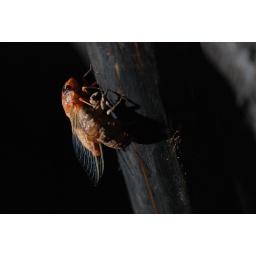
big bug on the cherry tree by my house in taoyuan, scary!!!!